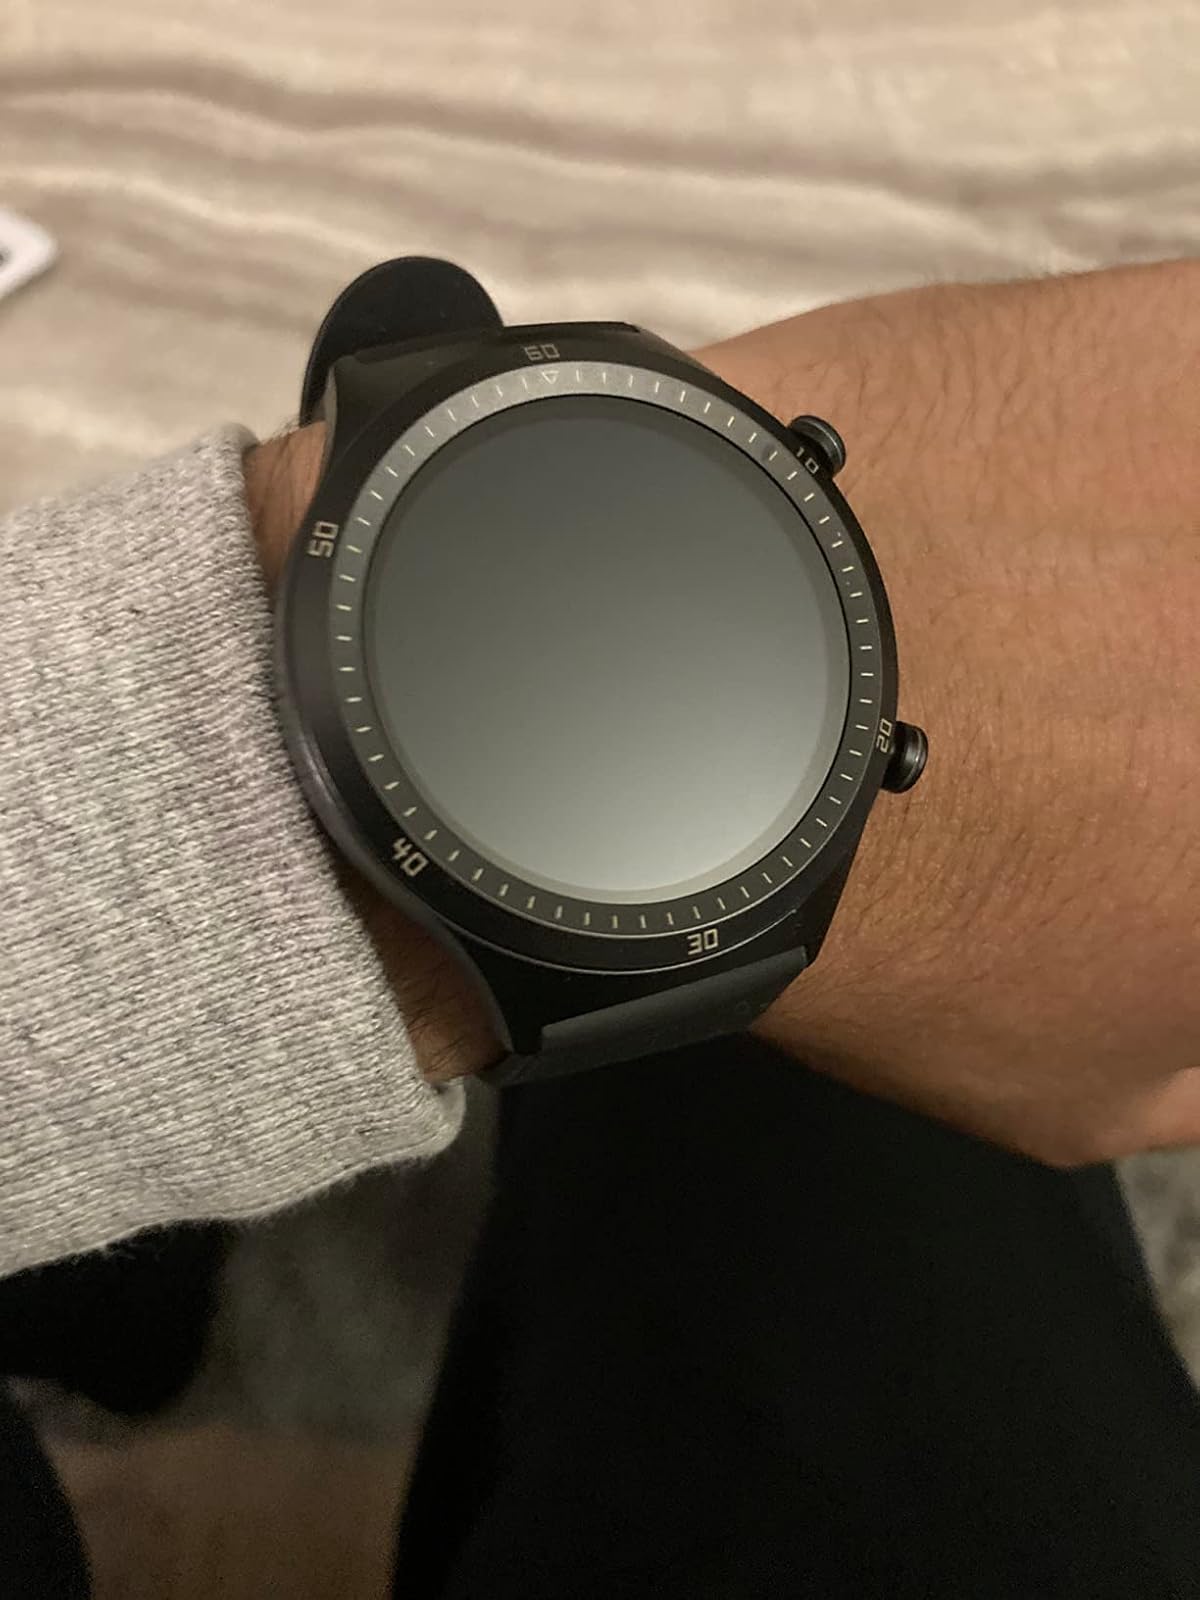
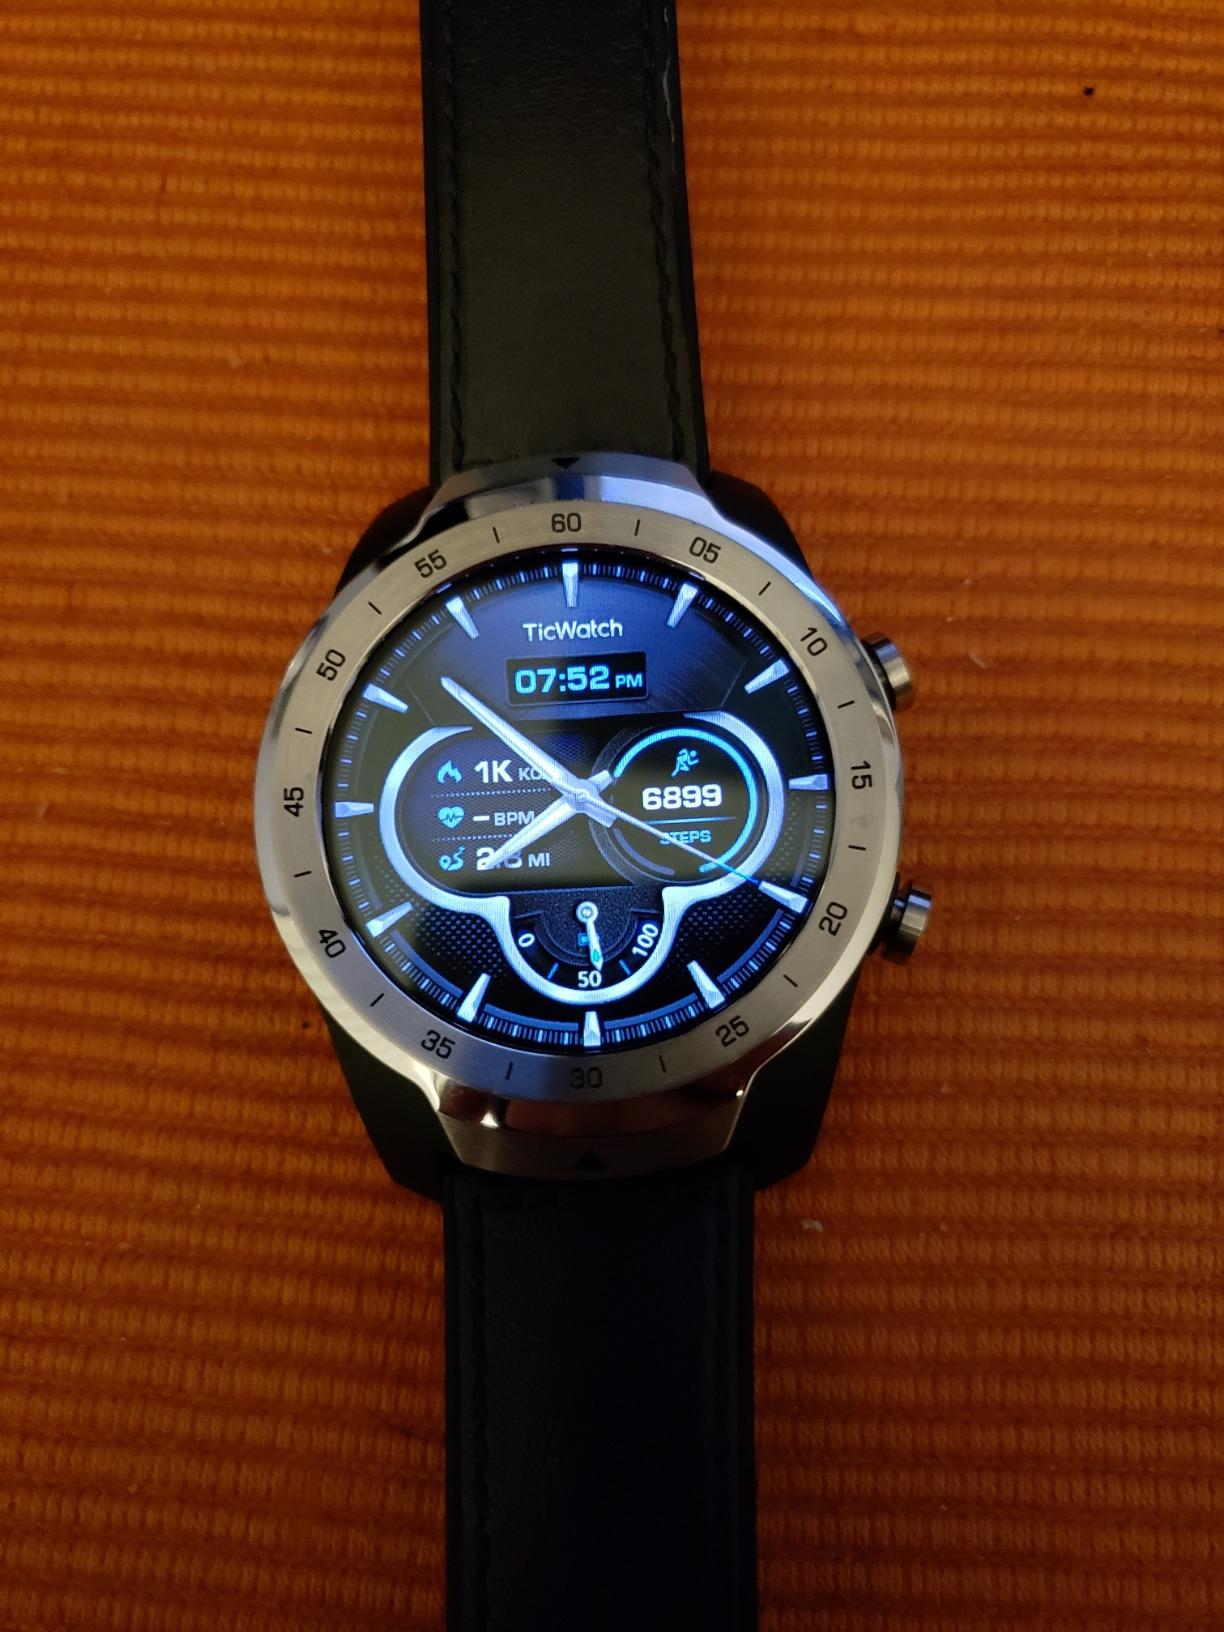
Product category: smartwatch
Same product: no